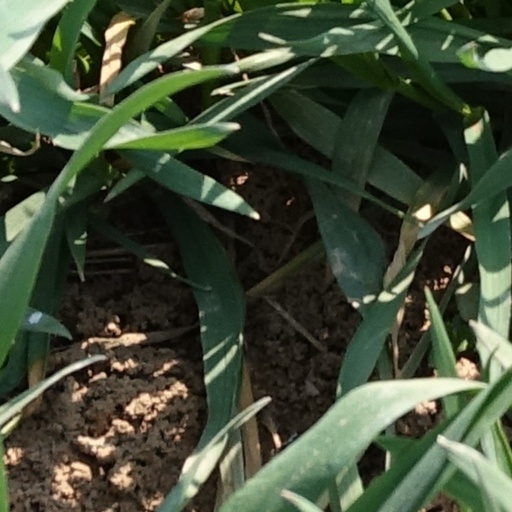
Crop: wheat